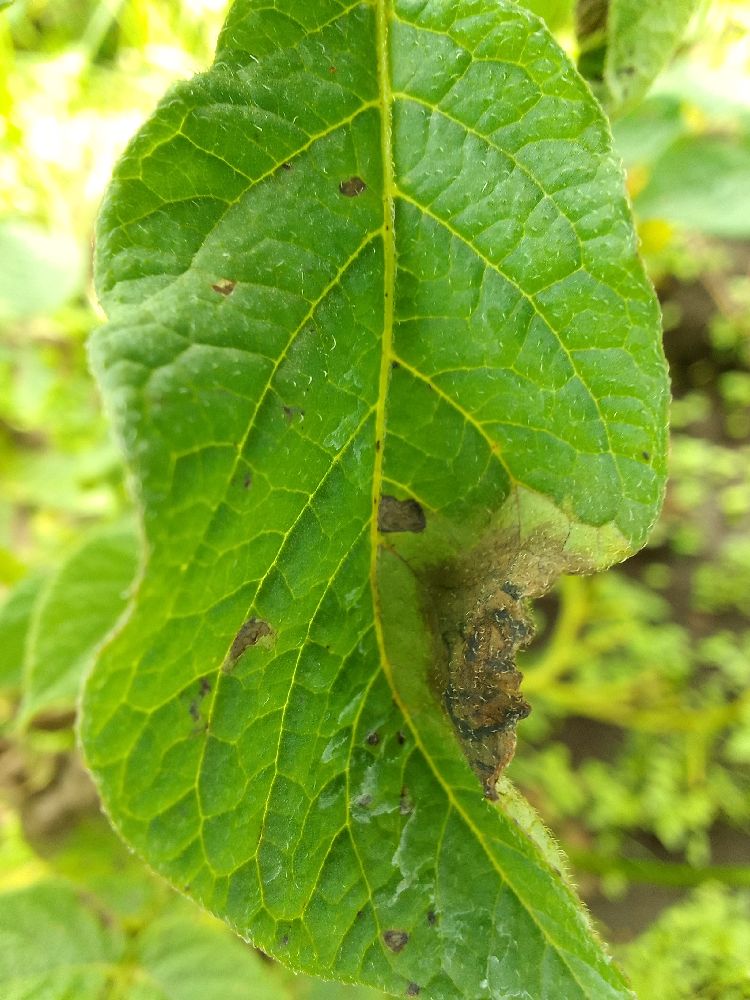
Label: Late blight